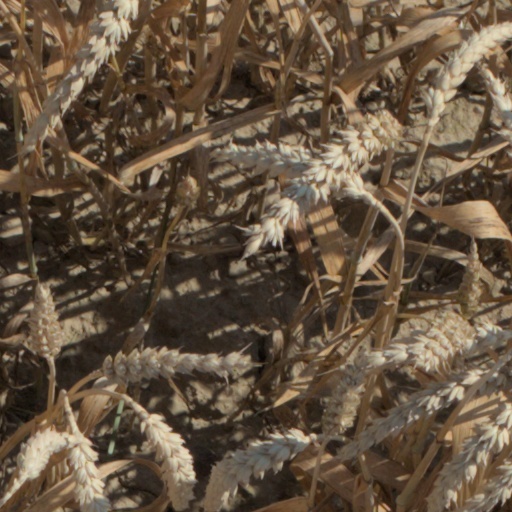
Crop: wheat